Marquis Teague

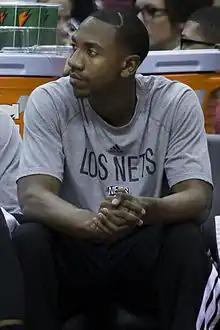
Marquis Teague with the Brooklyn Nets in 2014

Marquis Devante Teague (born February 28, 1993) is an American professional basketball player who last played for Kolossos Rodou of the Greek Basket League. He was one of the top-rated high school basketball players in the class of 2011.